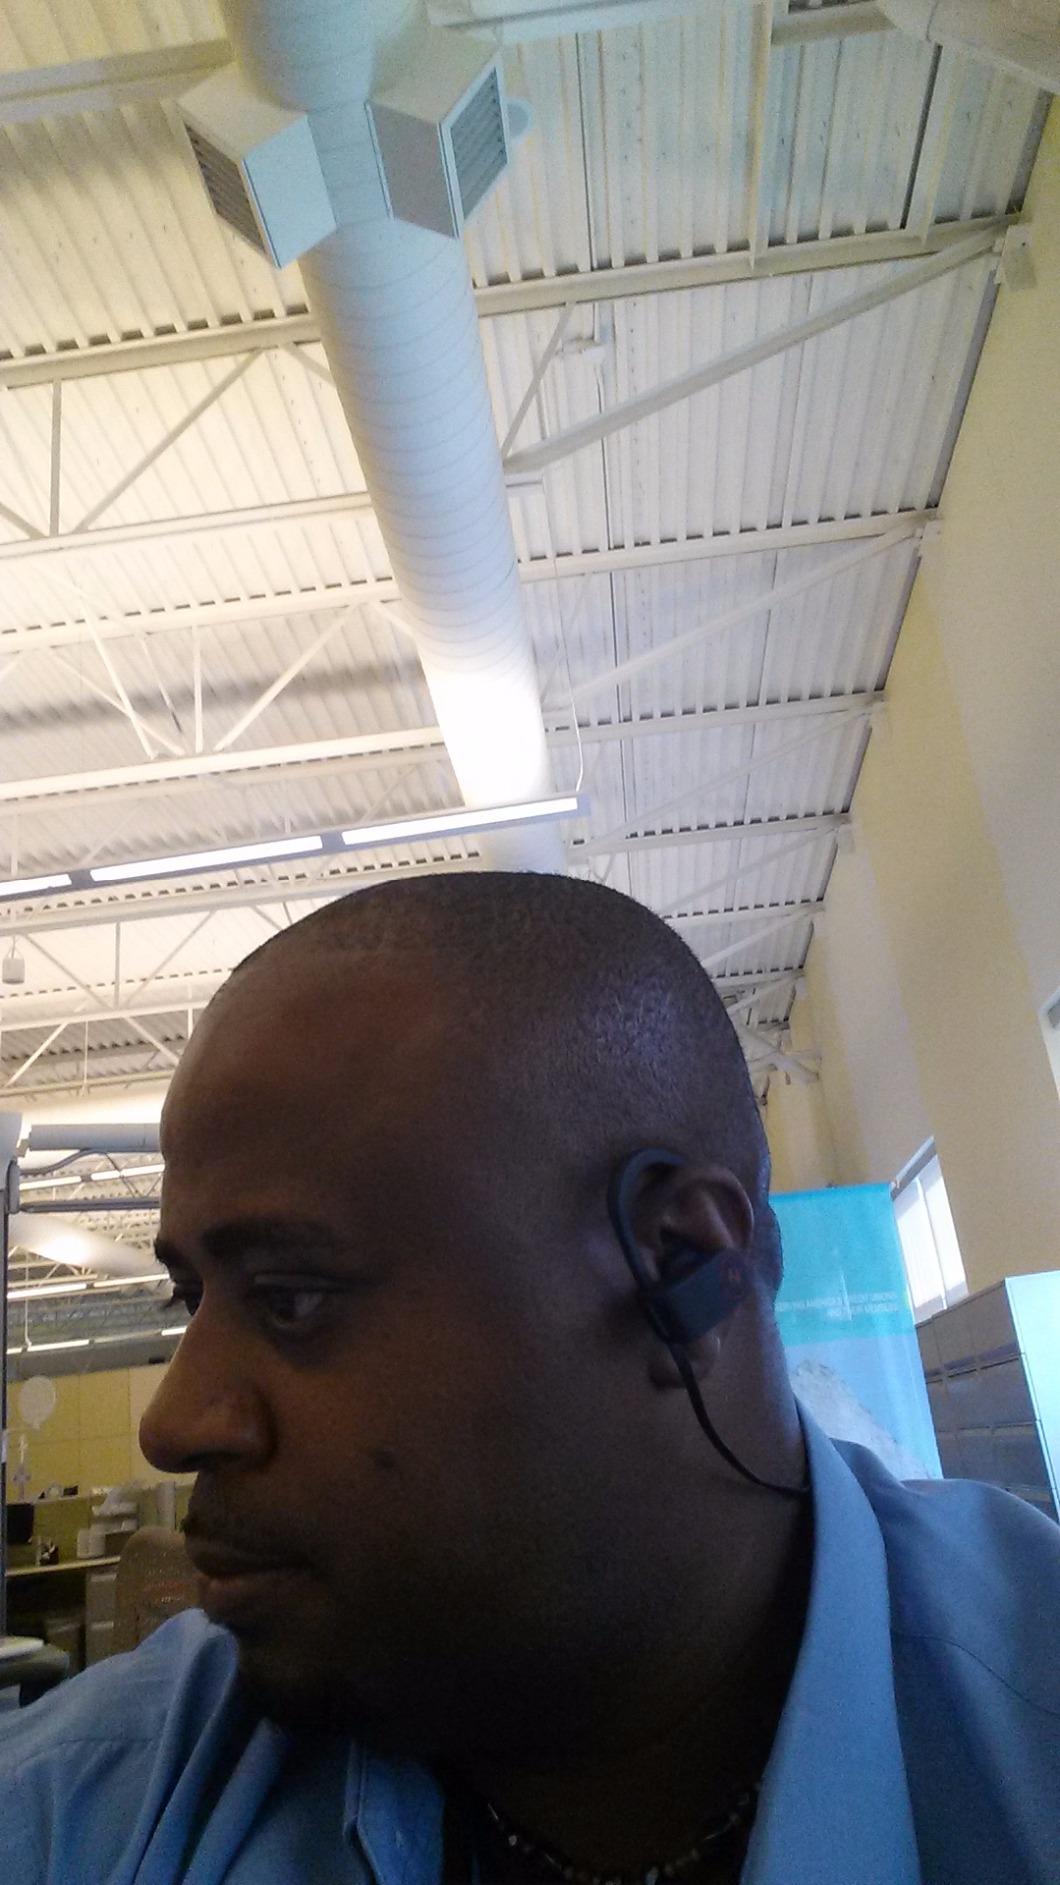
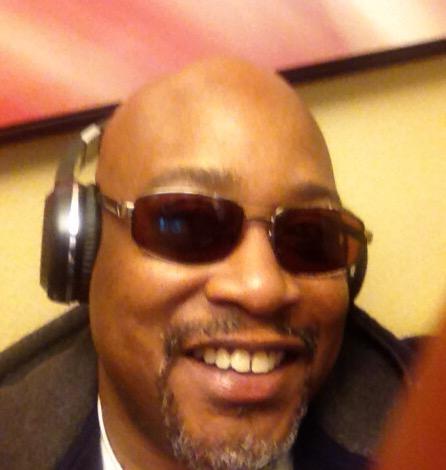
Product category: headphones
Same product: no